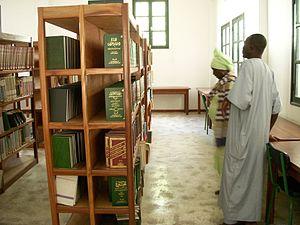
La Grande Mosquée de Dakar est l'un des plus importants édifices religieux de la capitale du Sénégal.